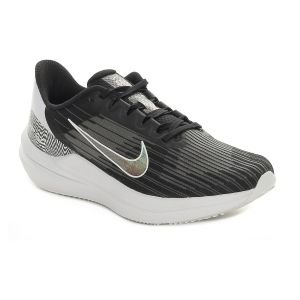
Nike Air Winflo 9 Prm Donna Nero   Sconto 30%
Prezzo: 73,50 €